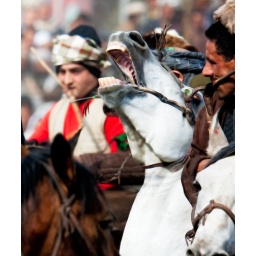
Buskashi is a traditional Afghan sport. The fight over the dead goat is brutal for riders and horses alike.